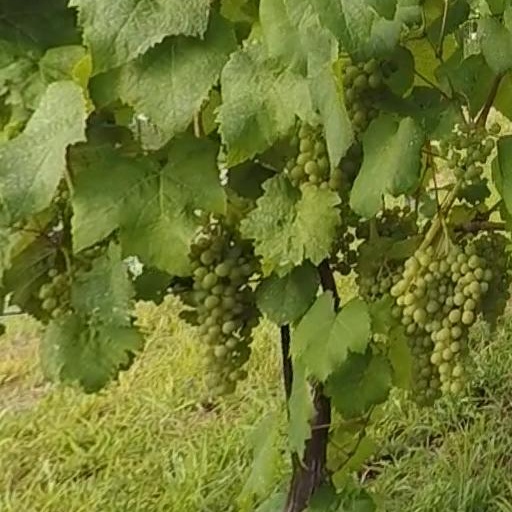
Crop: grape